R. T. Richards Supreme Show of the World

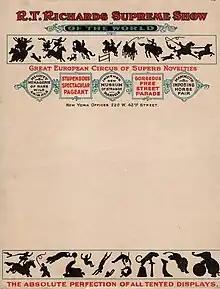
This letterhead for the R.T. Richards Supreme Show of the World was used in 1917-18 (Chris Berry Collection)

R.T. Richards Supreme Show of the World was a short-lived early 20th century American circus that toured during the 1917 and 1918 seasons. This circus was notable as an attempt to create a "hybrid overland-motorized show" (using a combination of trucks and wagons for transport).